Carel Lodewijk Hansen

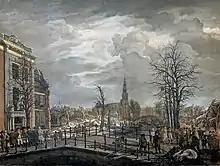
Rapenburg, Leiden, 1807, after the explosion of a powder ship on 12 January 1807, with Louis Bonaparte inspecting the damage on the left, collection Rijksmuseum.

Carel Lodewijk Hansen (1765, Amsterdam – 1840, Epe), was a 19th-century painter from the Netherlands.